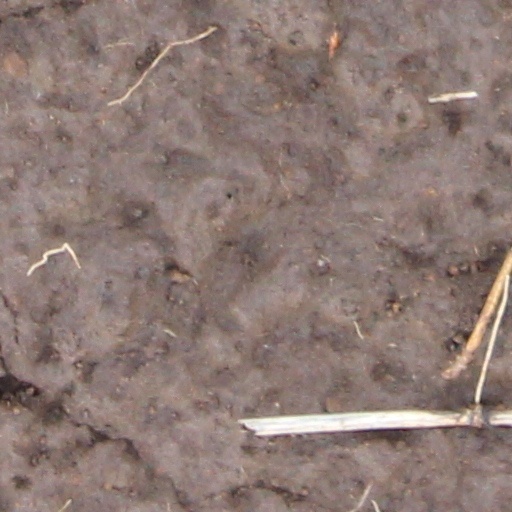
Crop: wheat